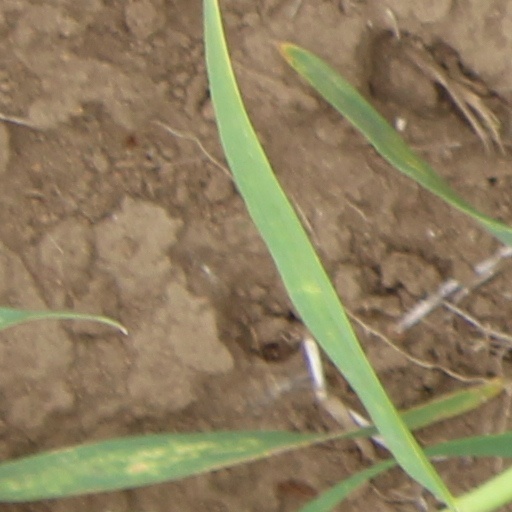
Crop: wheat